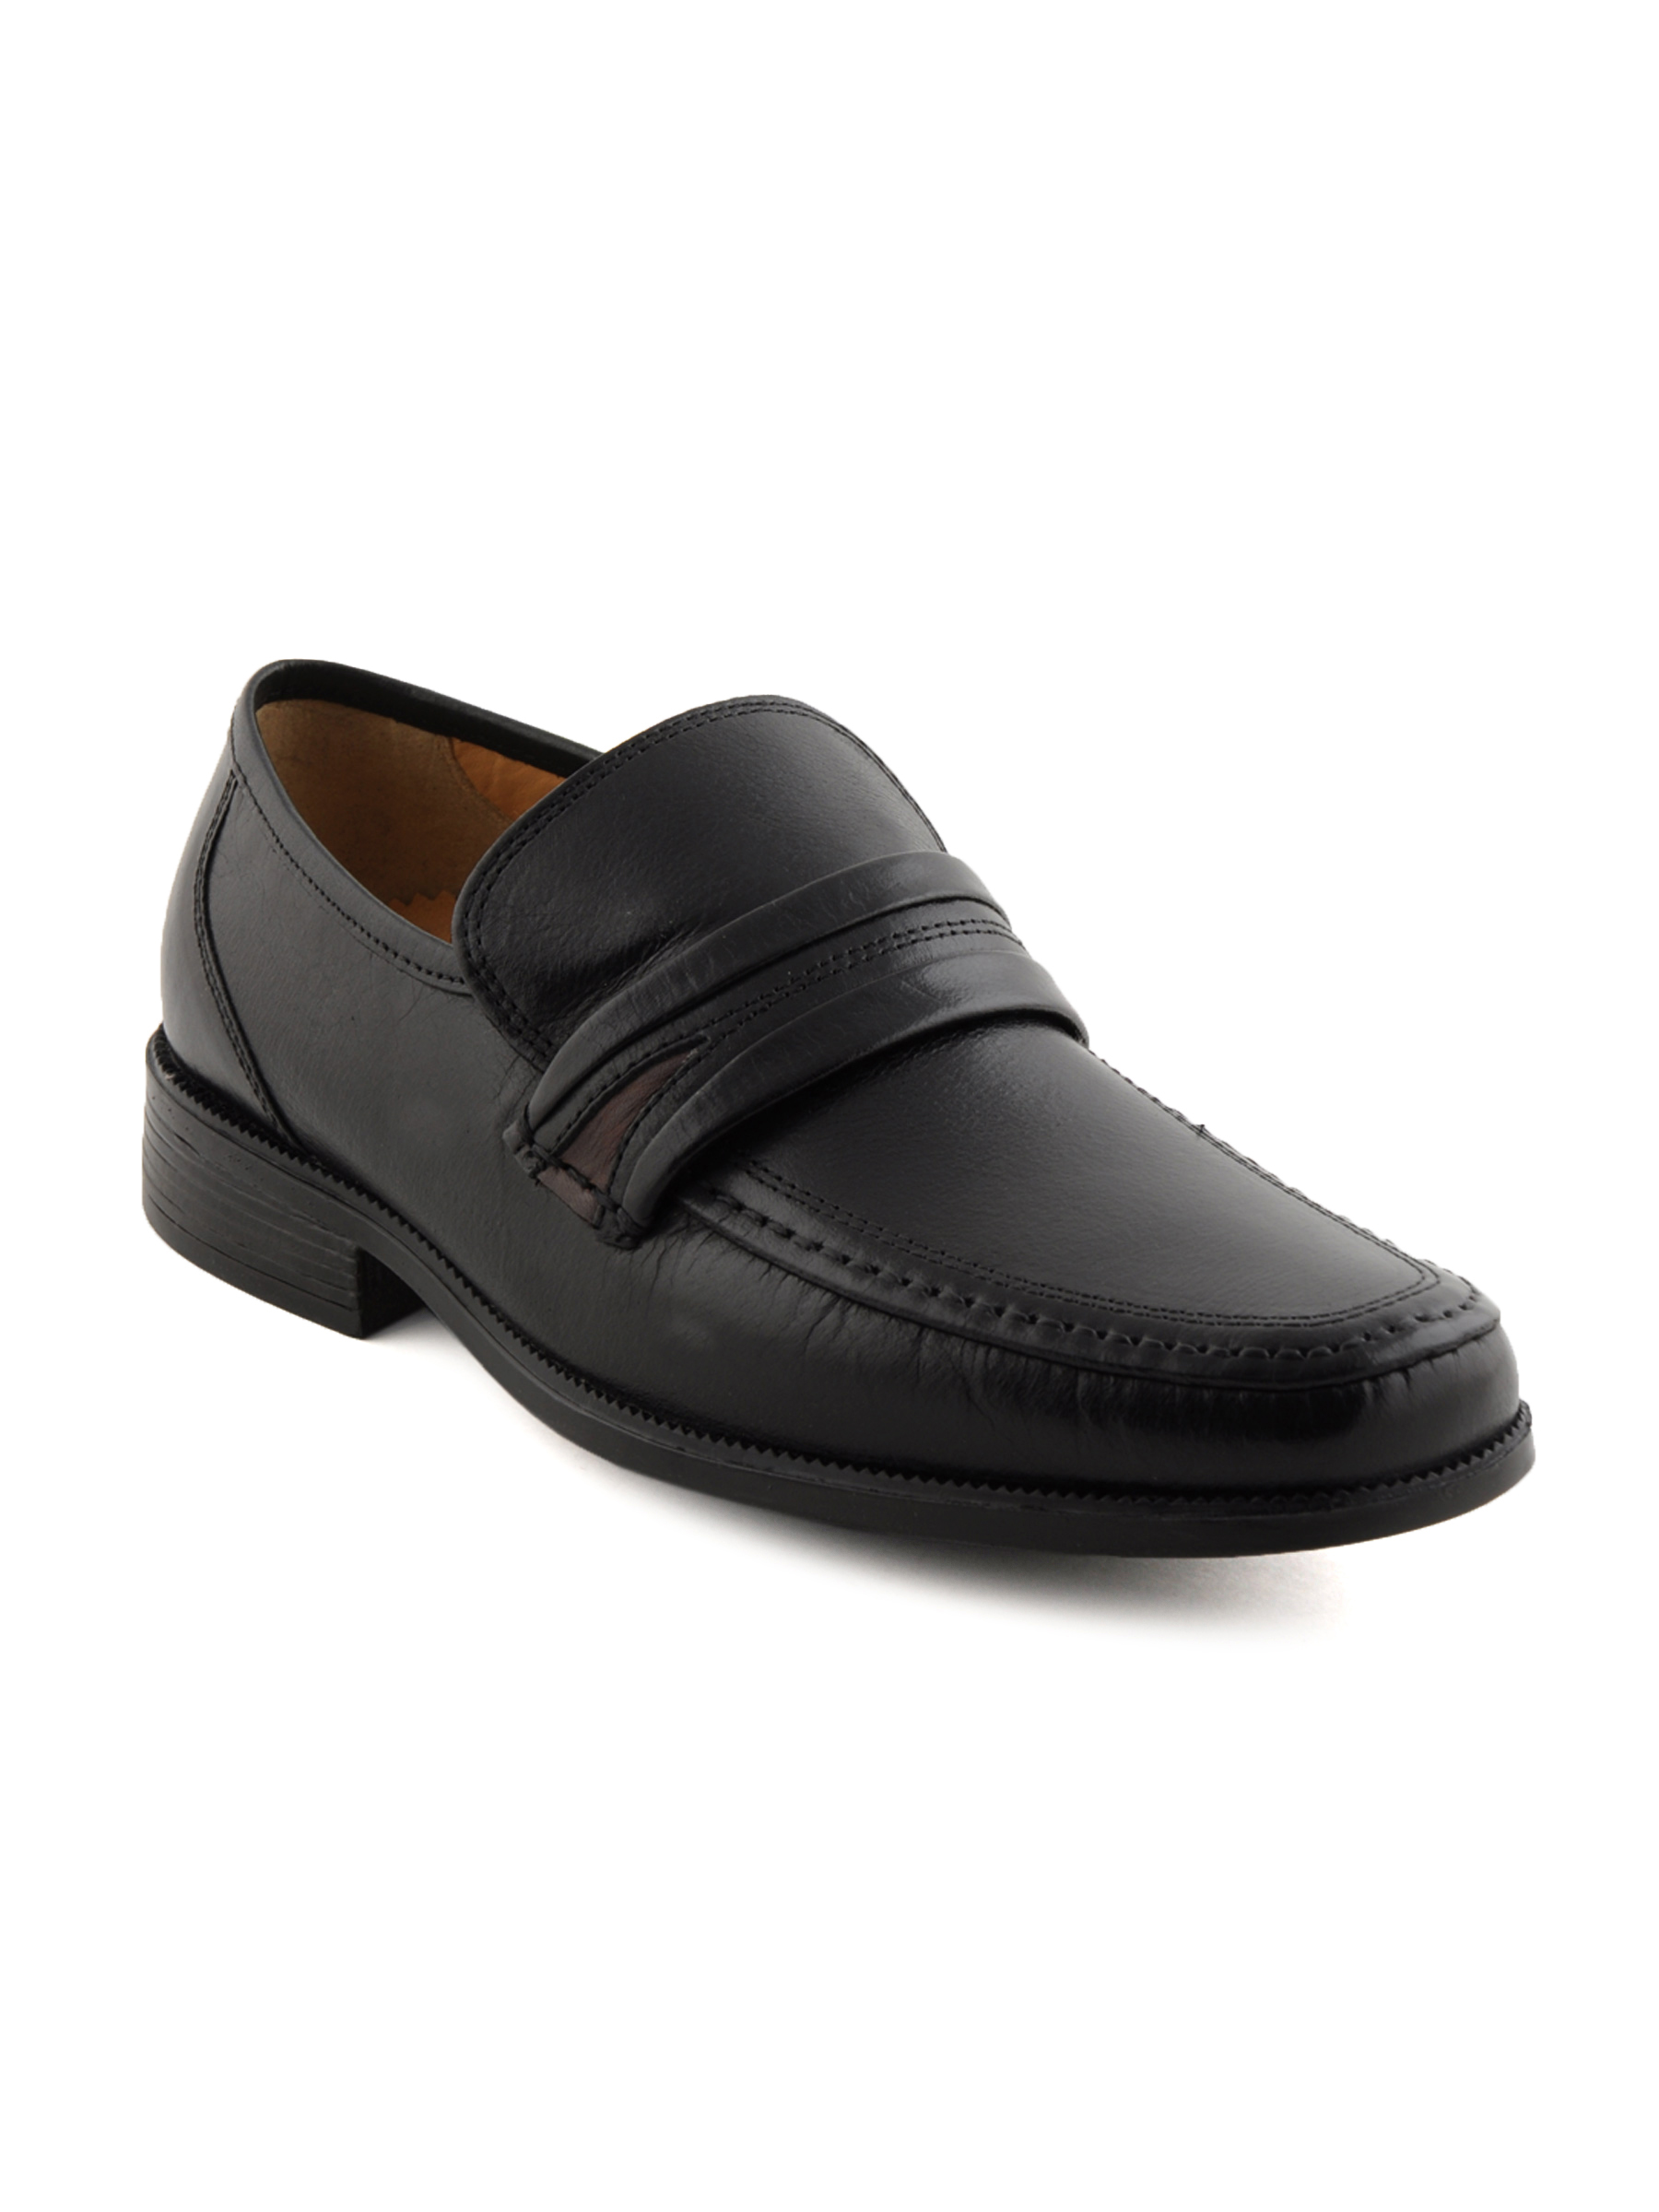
Clarks Men Aston Mind Black Formal Shoe
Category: Footwear / Shoes / Formal Shoes
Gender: Men
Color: Black
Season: Spring 2012
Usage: Formal